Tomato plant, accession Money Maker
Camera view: vertical (180 deg); turntable rotation: 210 degrees
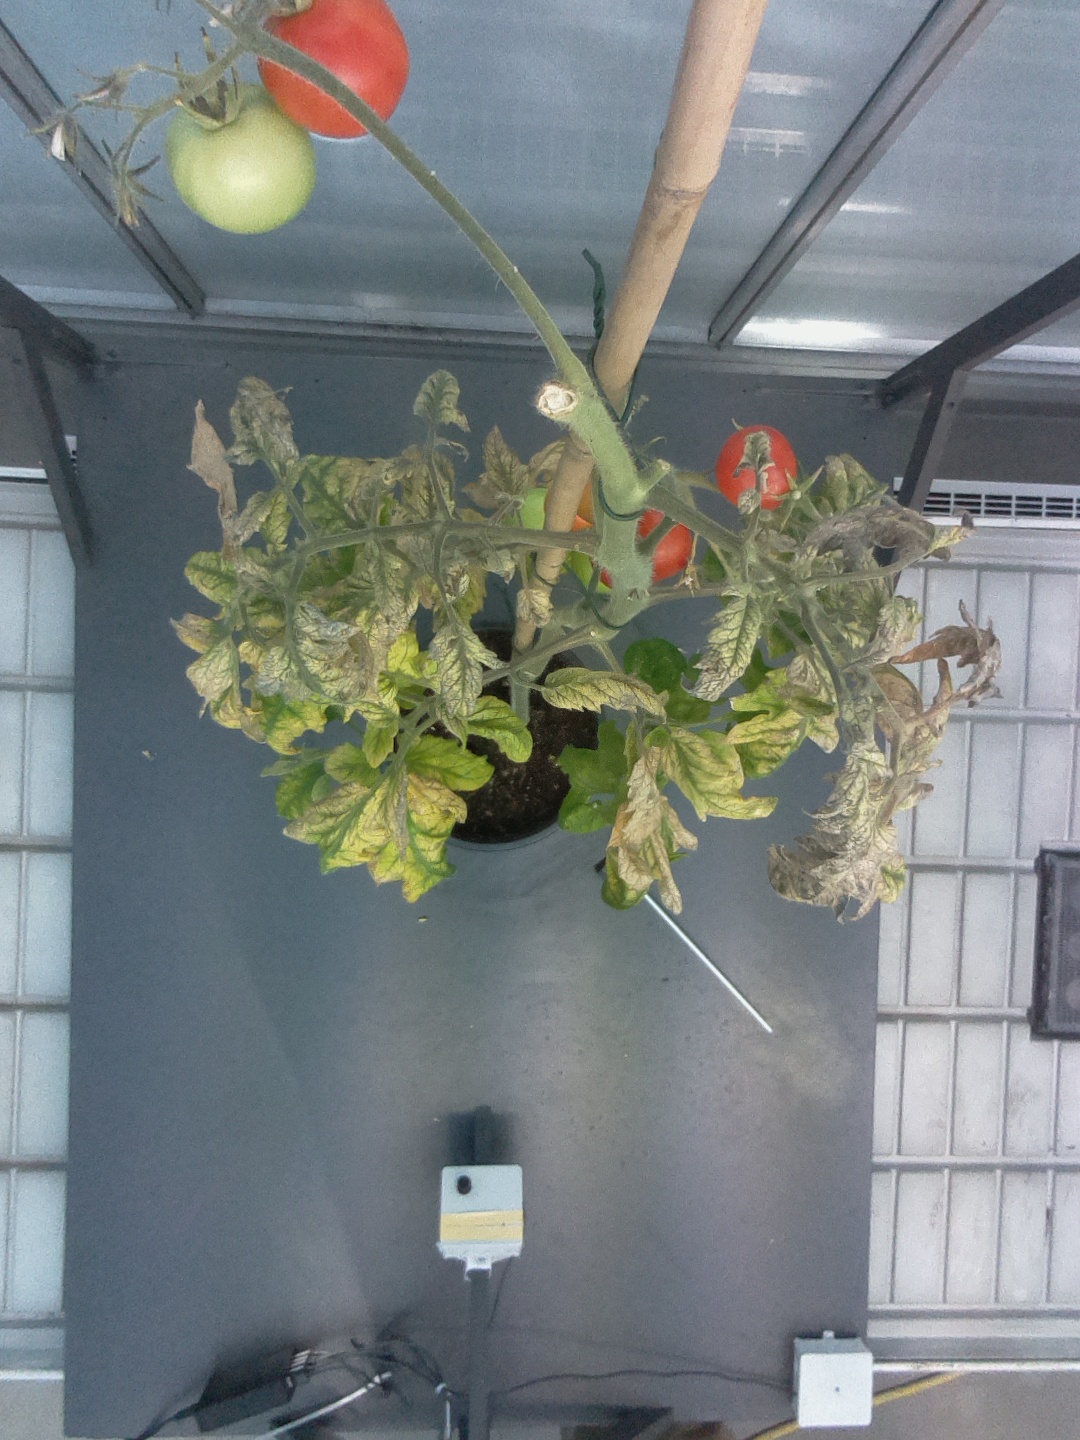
BBCH growth stage 84: 40%-50% of fruits show typical fully ripe color